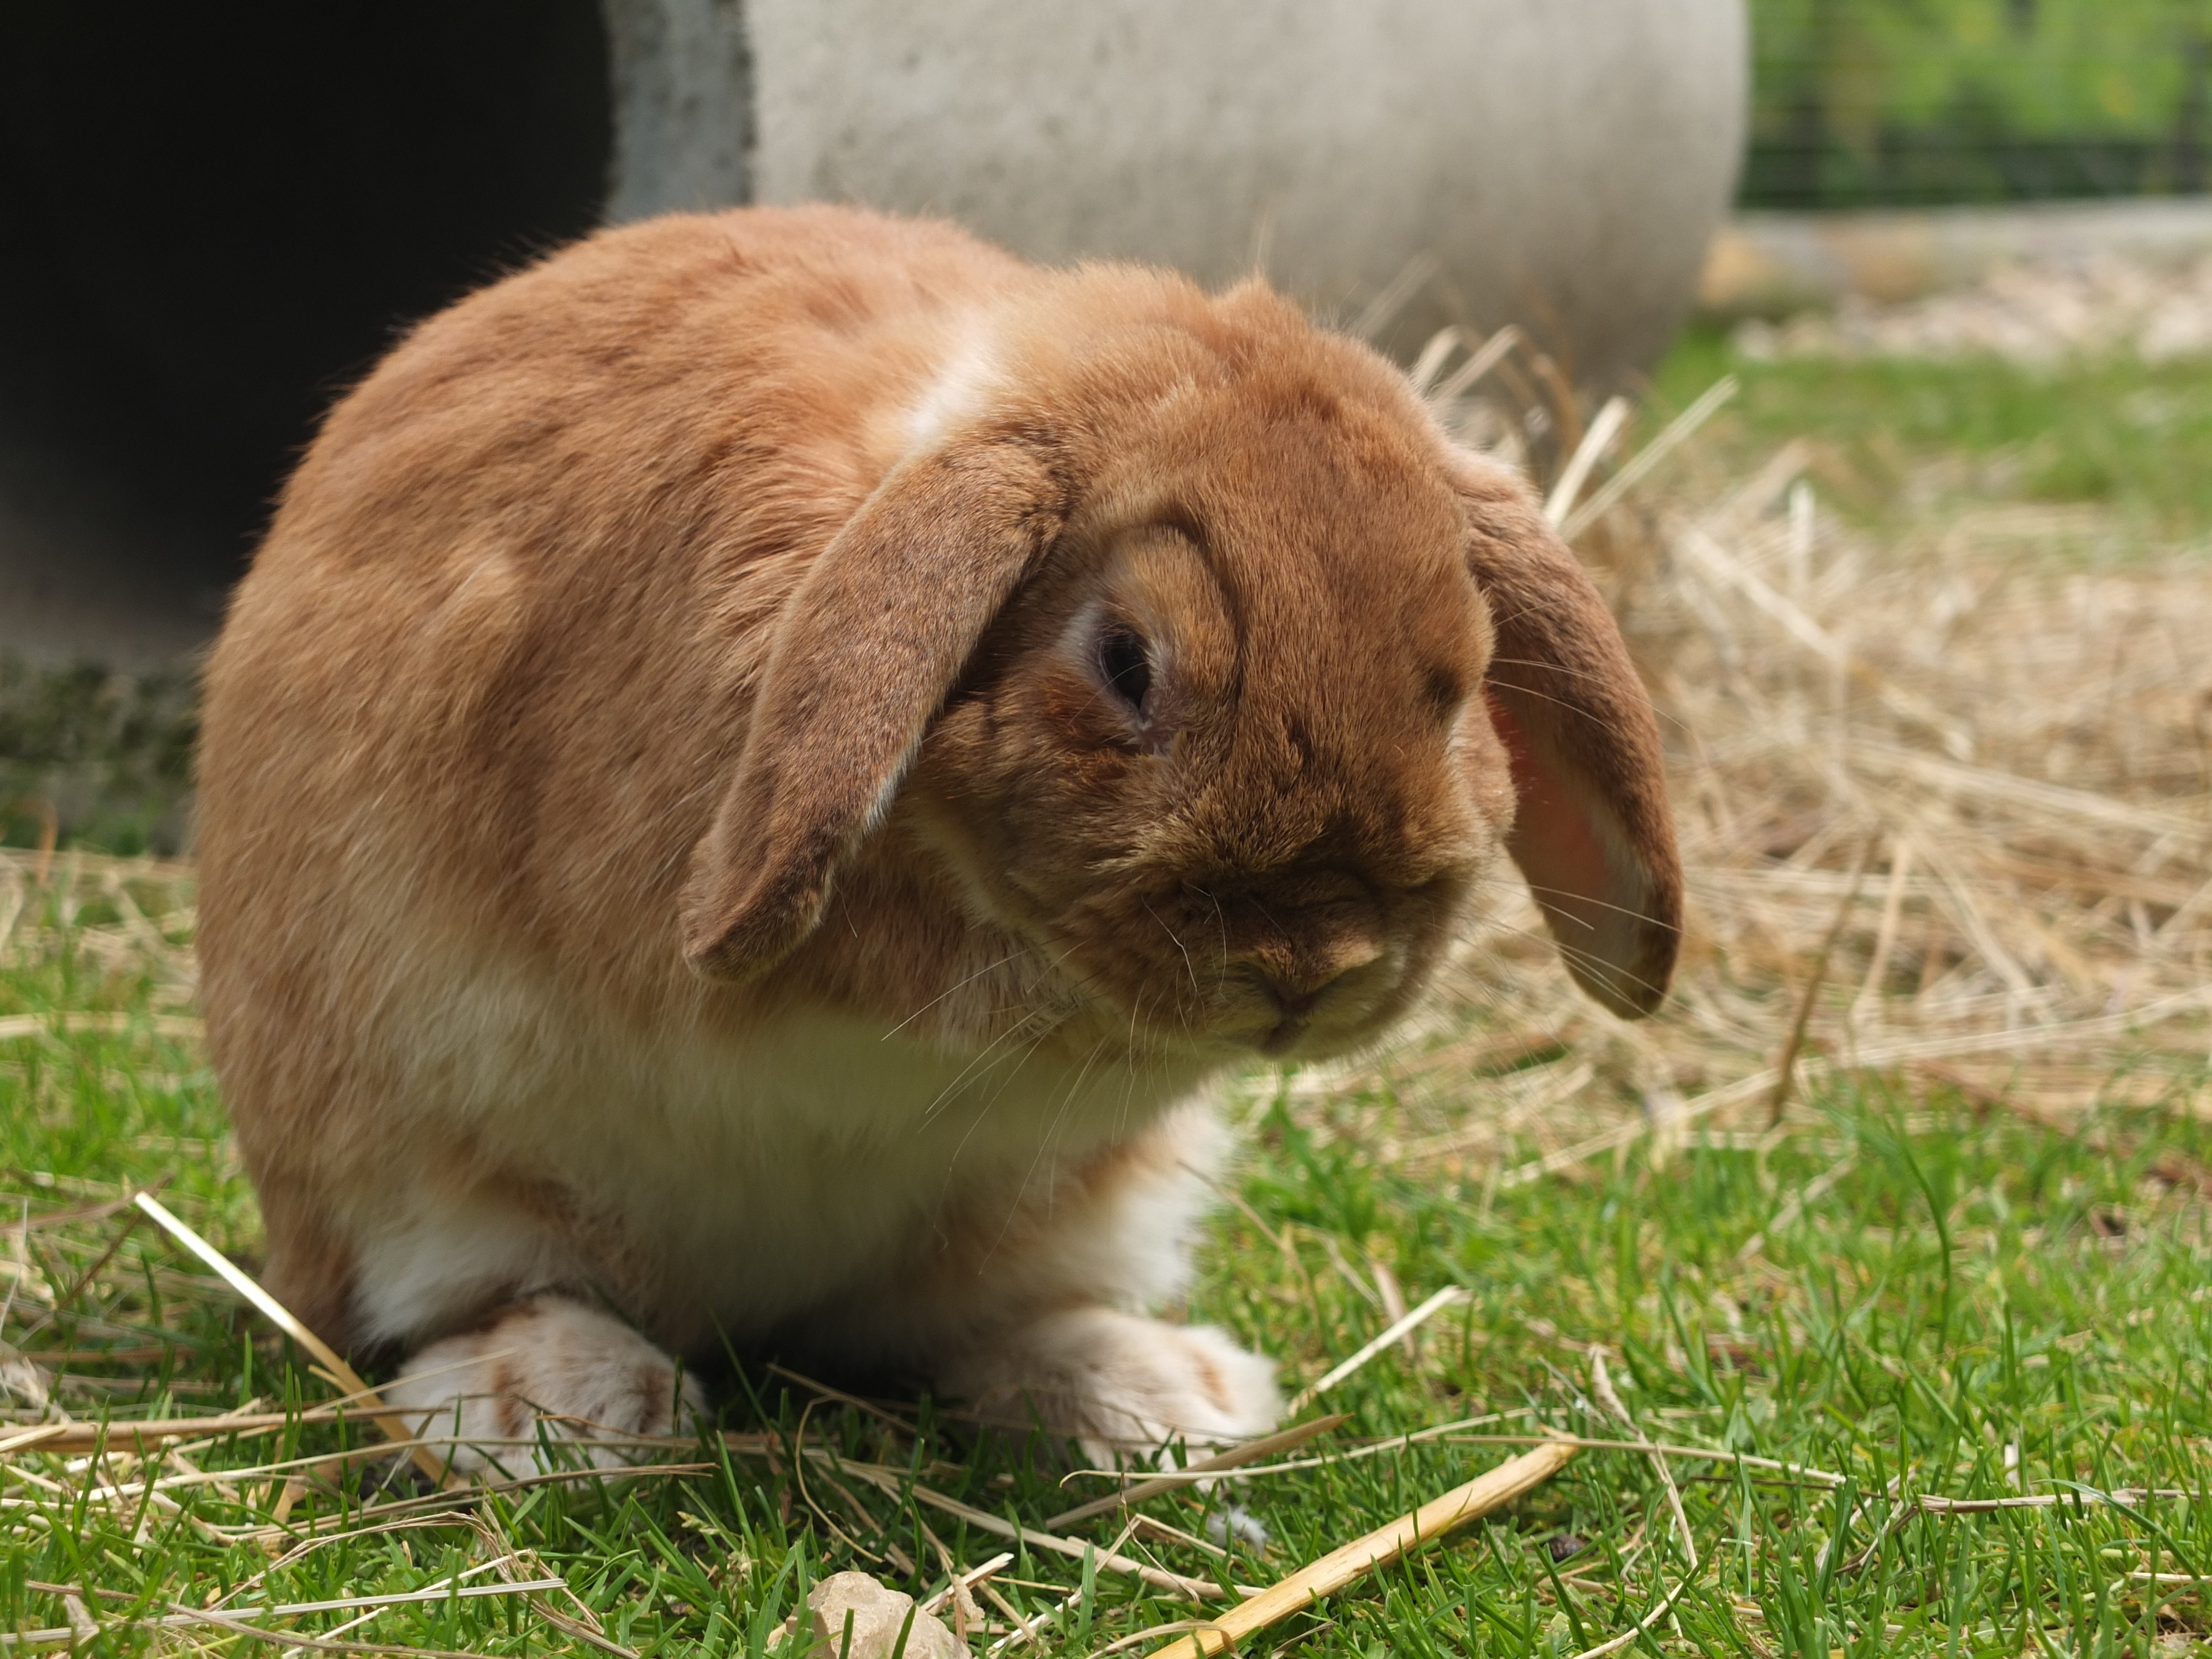
nature, grass, meadow, animal, summer, wildlife, brown, mammal, fauna, rabbit, hare, whiskers, snout, organism, domestic rabbit, long ears, rabits and hares, terrestrial animal